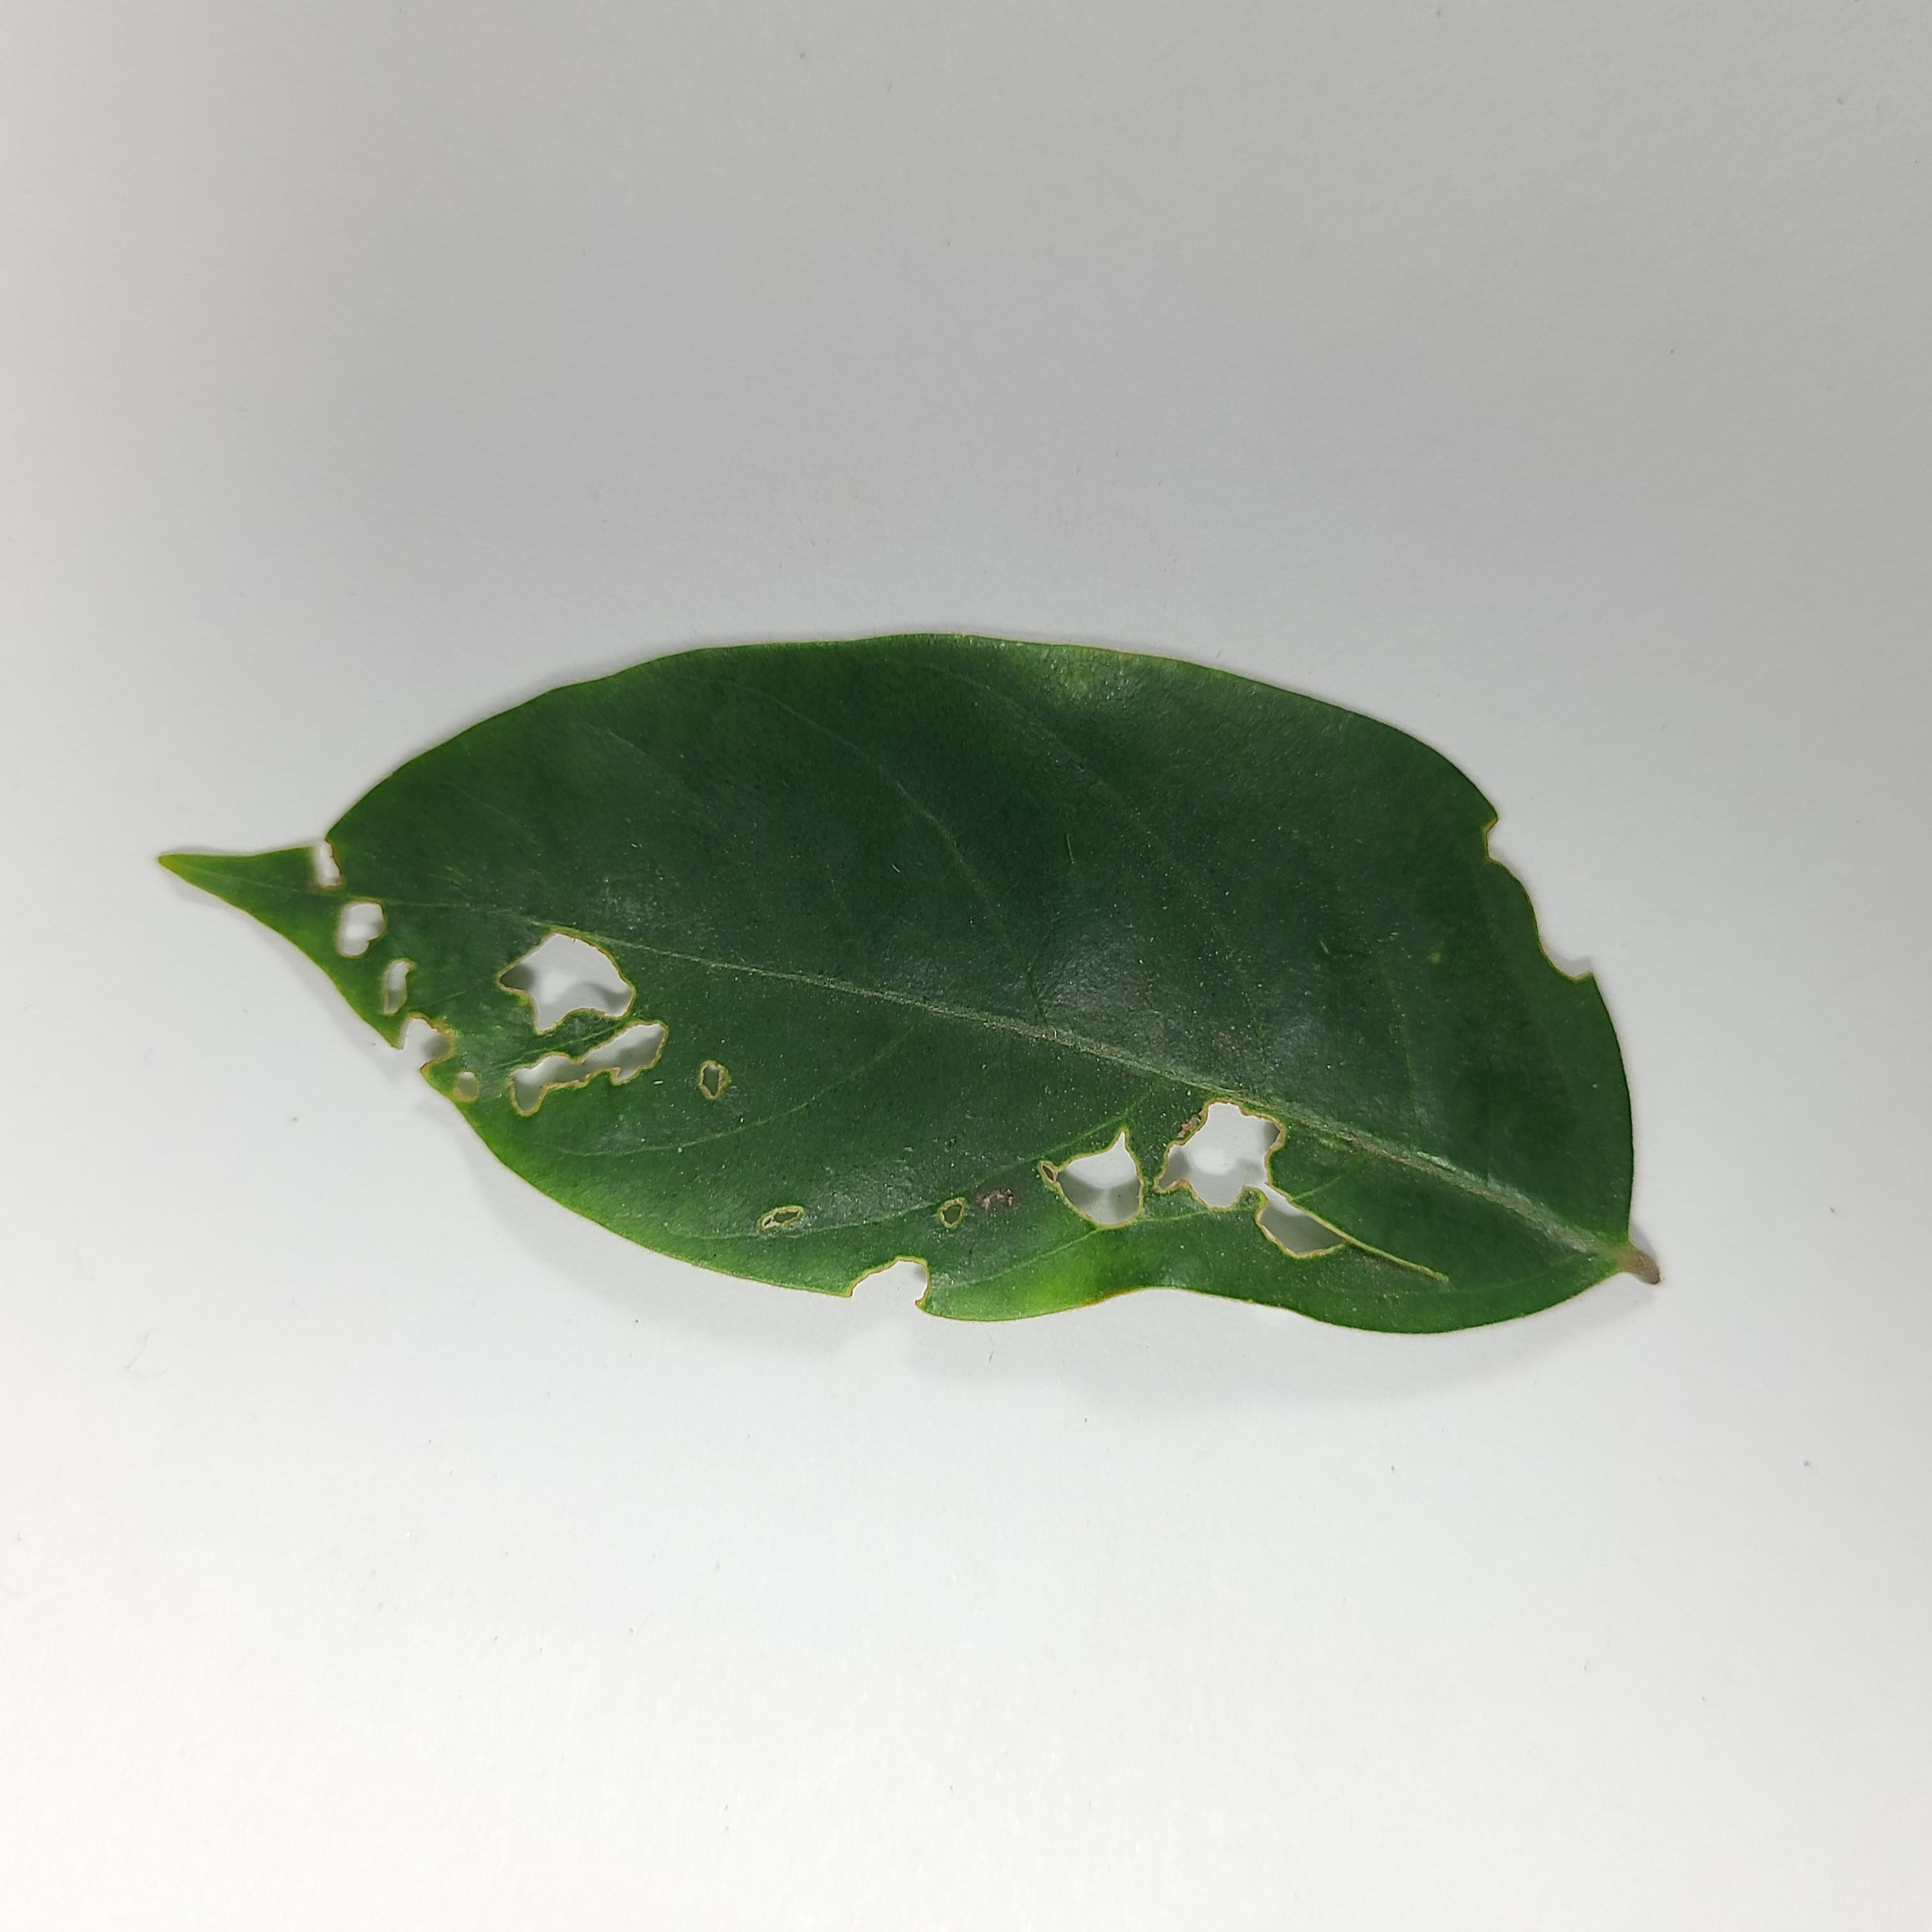
Label: Insect Hole leaves